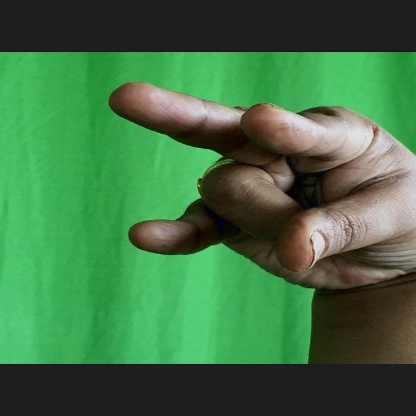
Mudra: Kangulam